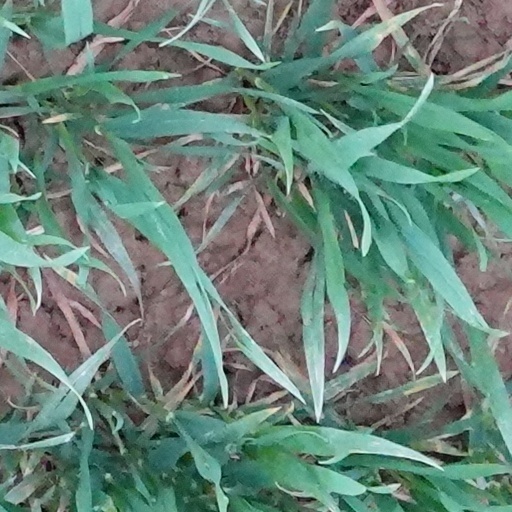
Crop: wheat